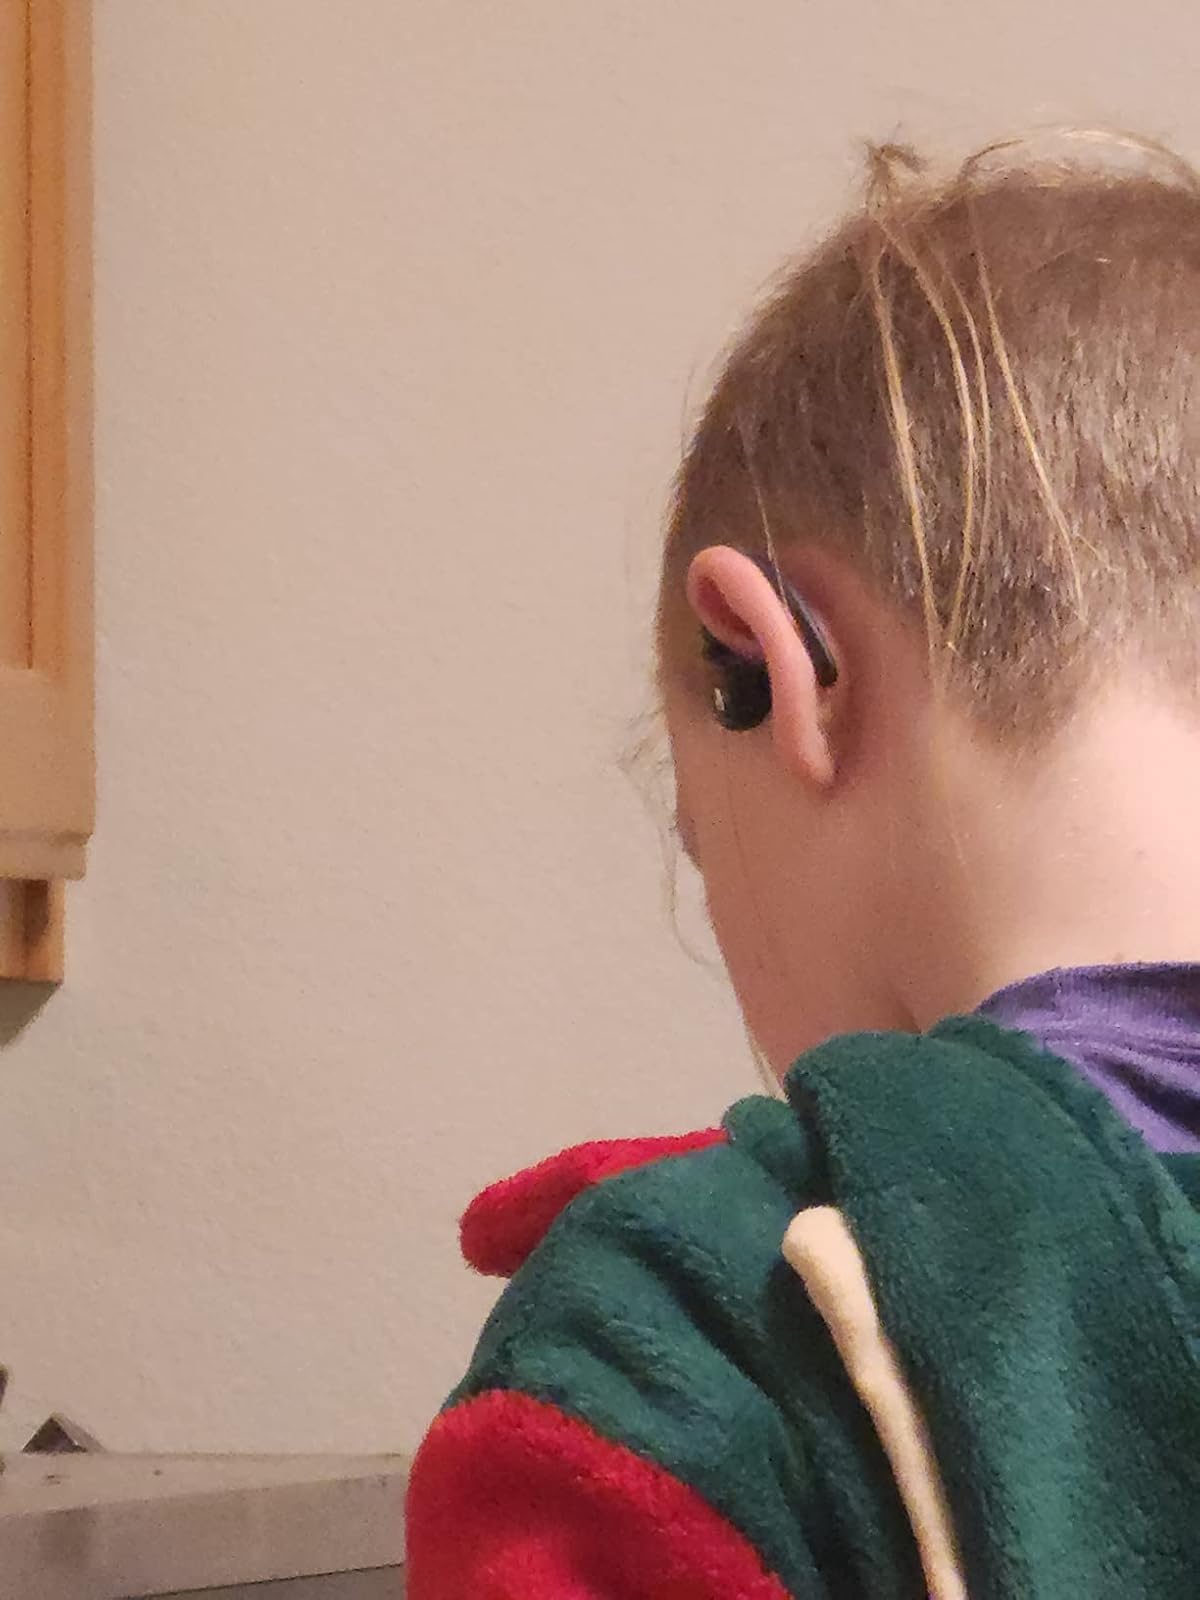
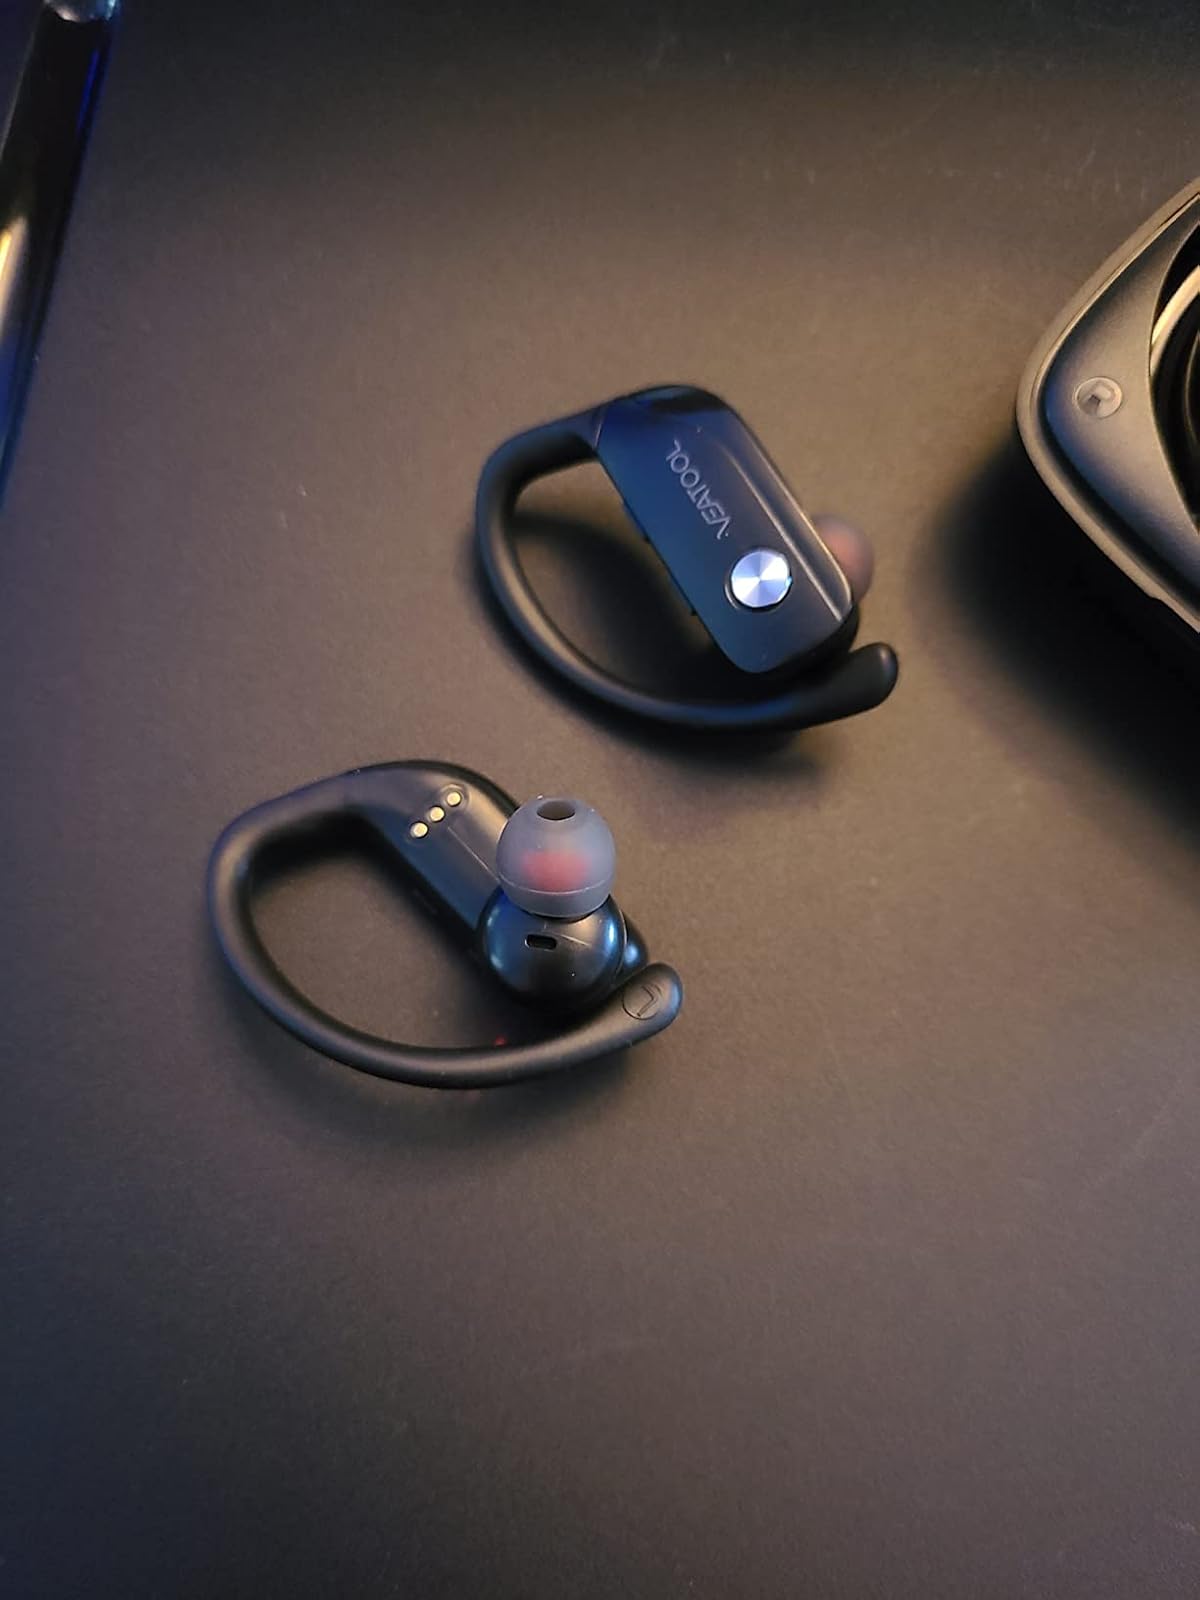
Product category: earbuds
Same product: yes